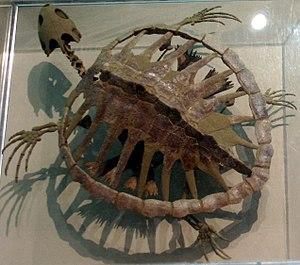
Toxochelys est un genre éteint de tortues marines omnivores de la famille des Toxochelyidae. Les fossiles trouvés datent du Crétacé supérieur.
Les Toxochelyidae forment une famille éteinte de tortues marines omnivores. Leurs fossiles datent du Crétacé.